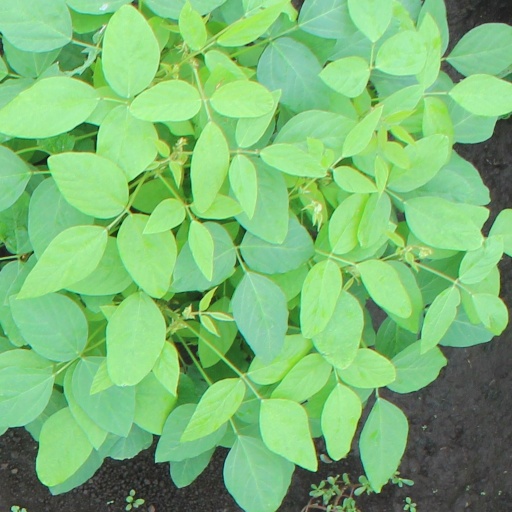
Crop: soybean